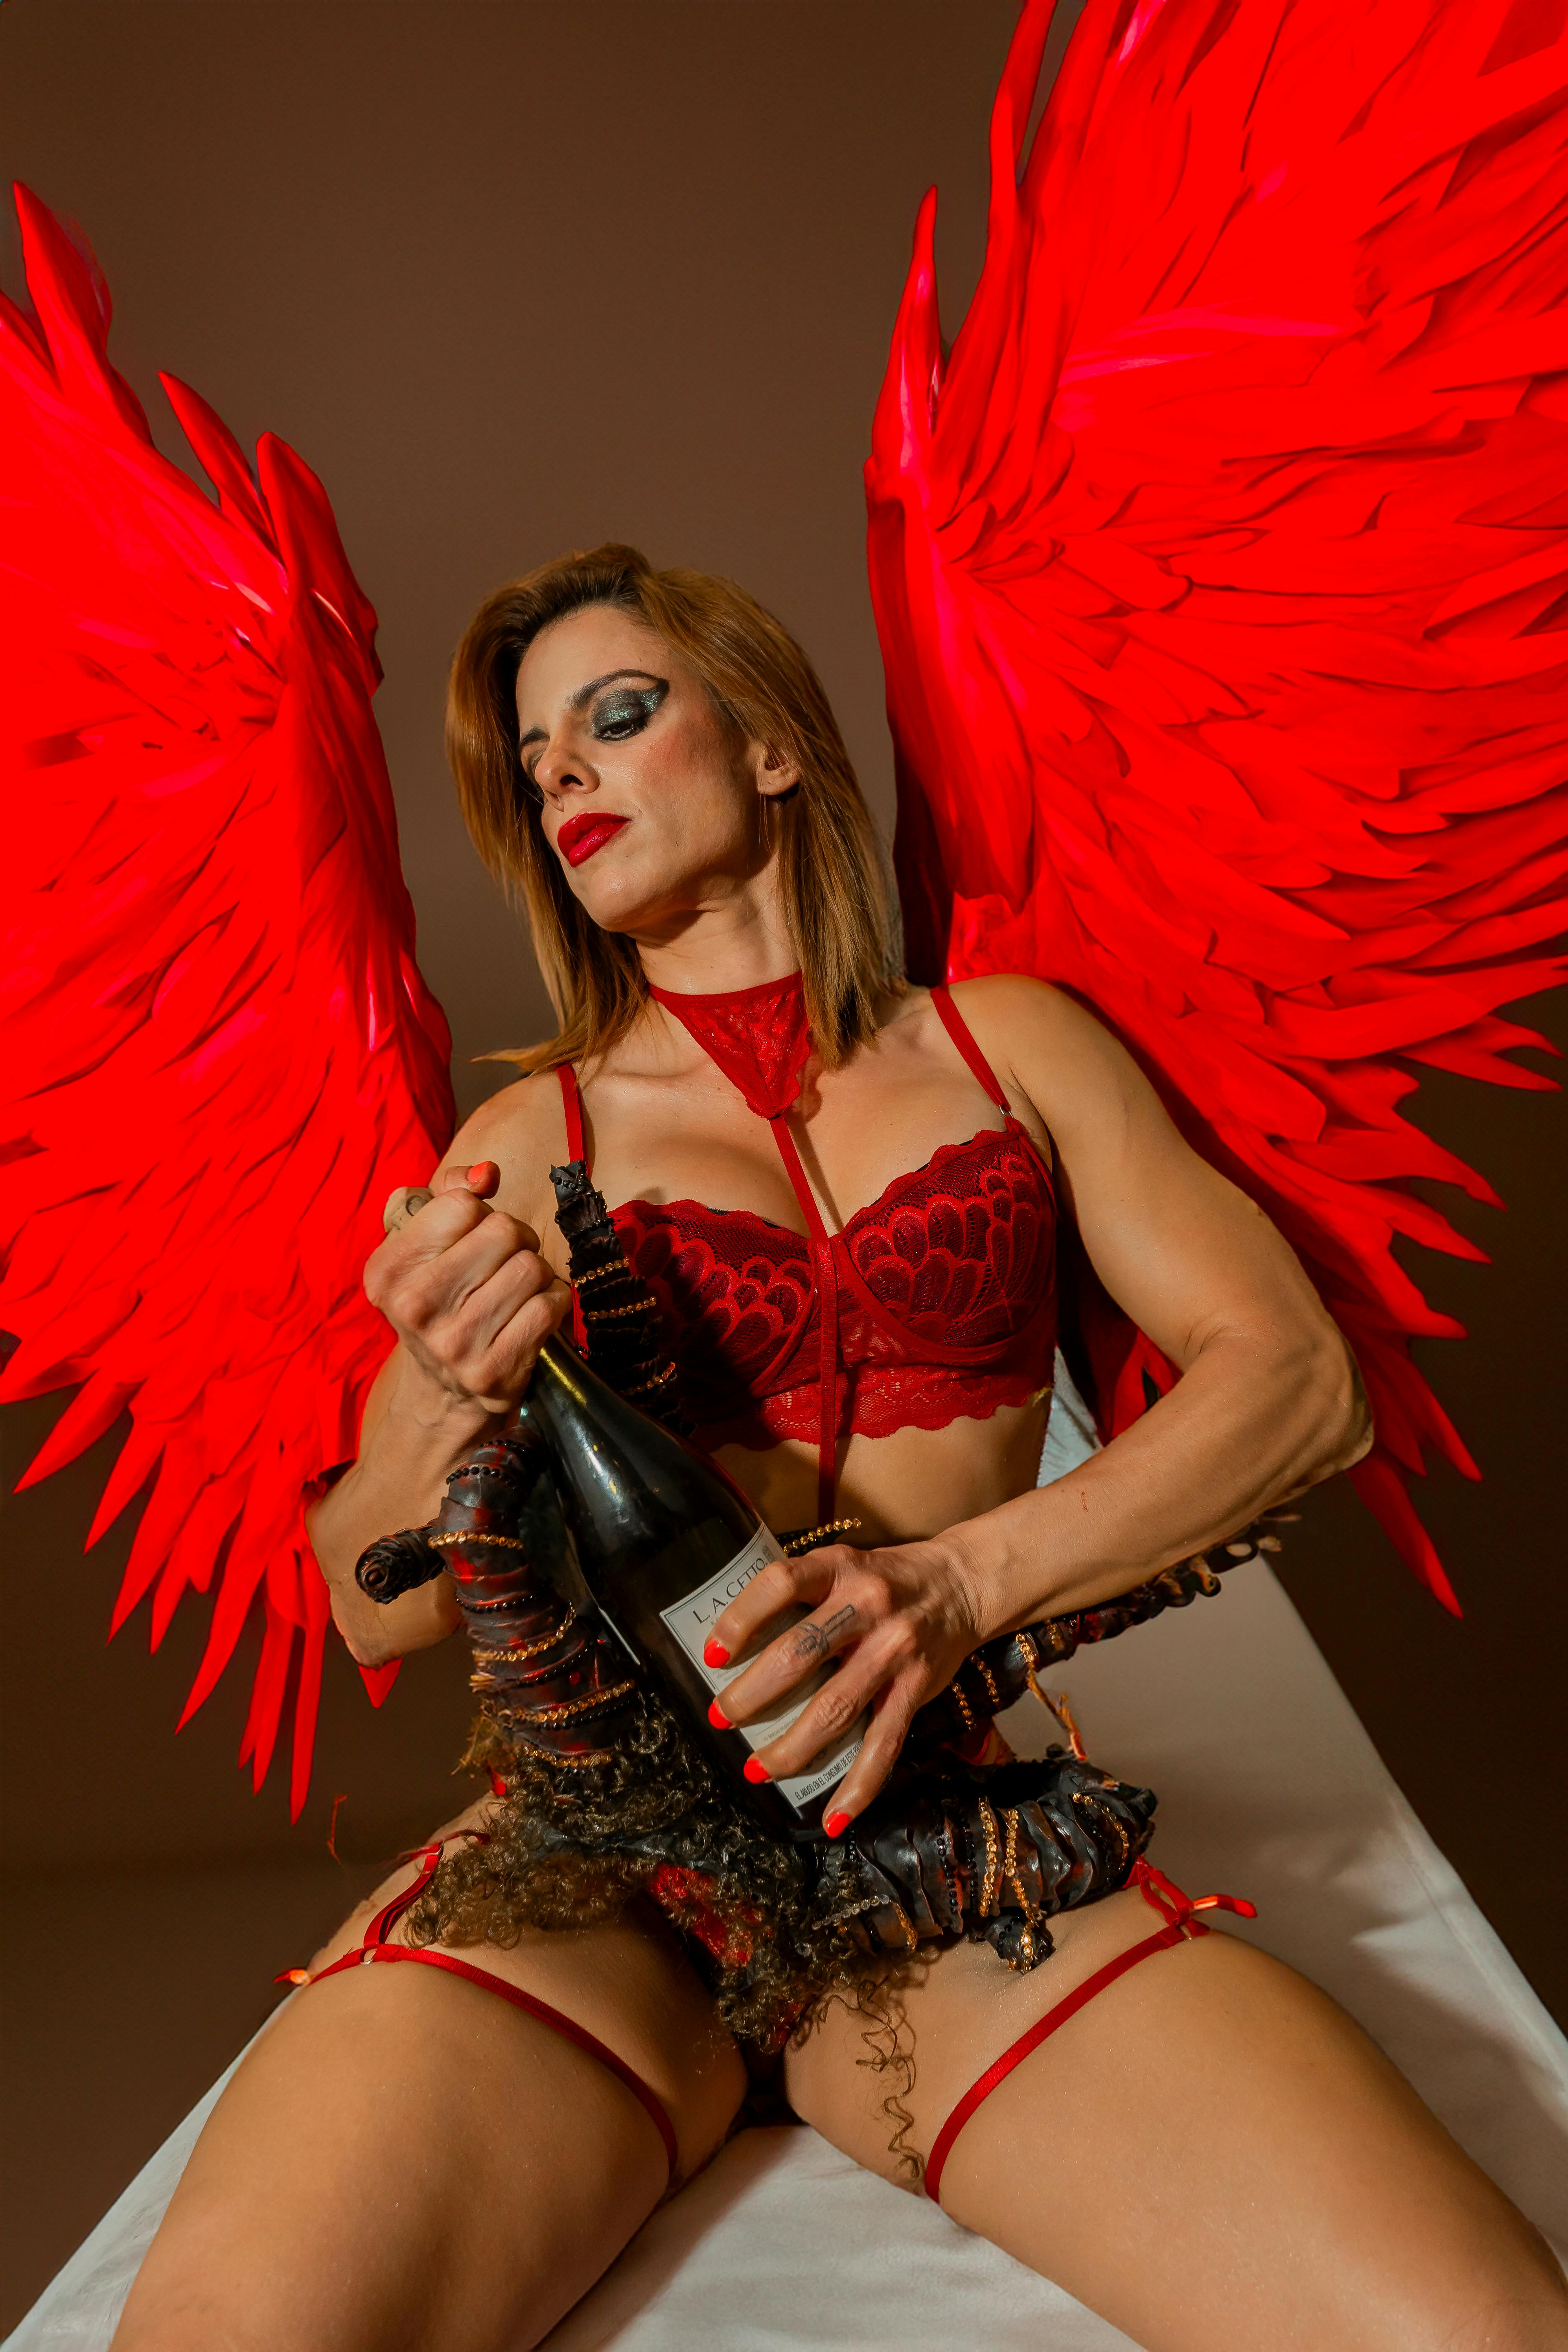
woman, red, wing, thigh, fetish model, costume, blond, fictional character, cosplay, model, lingerie top, angel, lingerie, abdomen, stocking, torso, fashion model, undergarment, art model, feather, photo shoot, flesh, corset, mythical creature, Neo burlesque, high heeled shoe